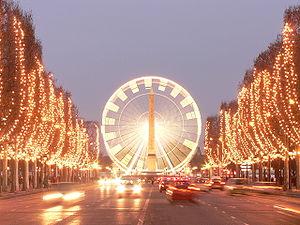
Paris, France